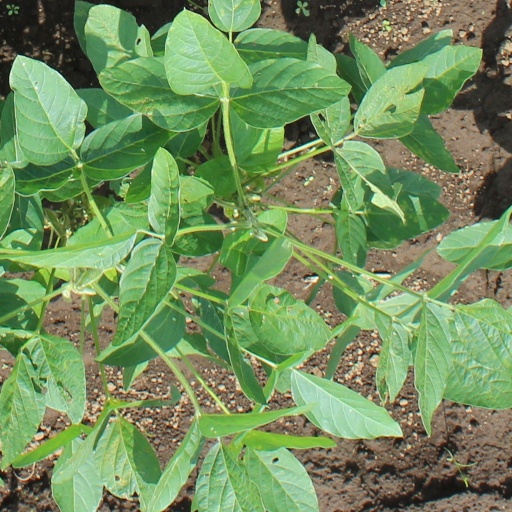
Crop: soybean